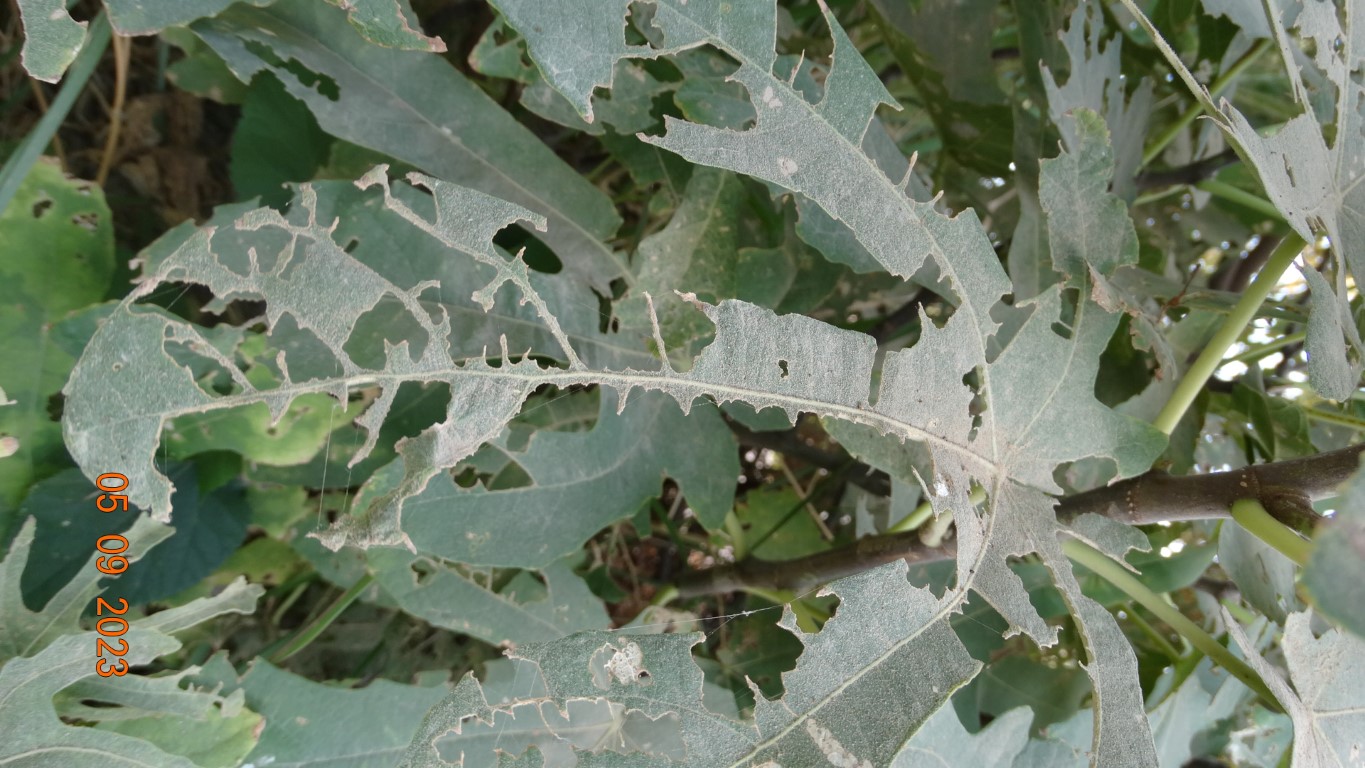
Label: infected